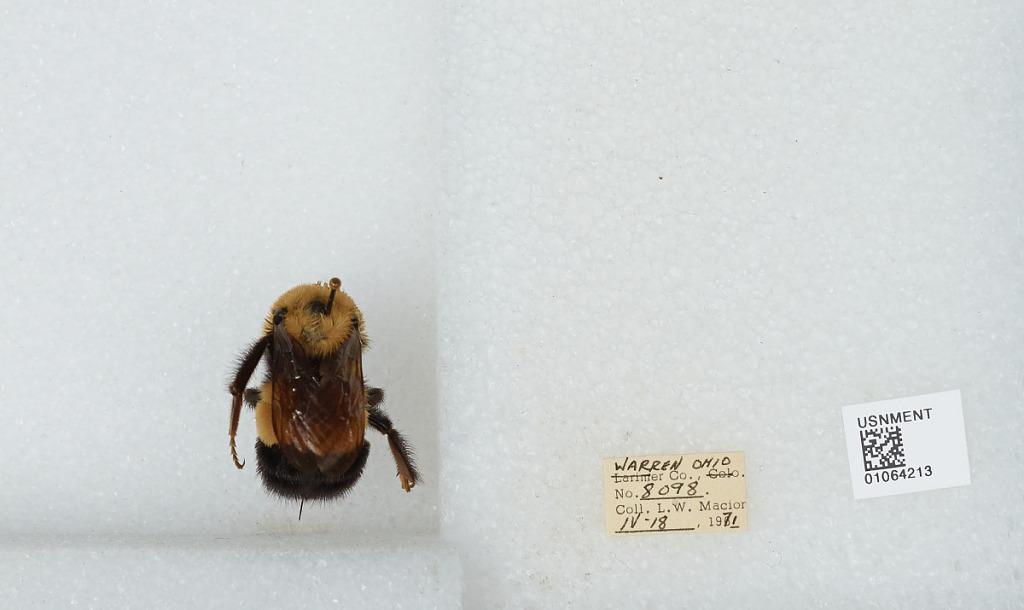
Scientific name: Bombus (Bombus) affinis Cresson
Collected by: L. Macior
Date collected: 1971-4-18
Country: United States
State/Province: Ohio
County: Warren
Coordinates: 39.4242, -84.1856